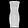
Label: Dress